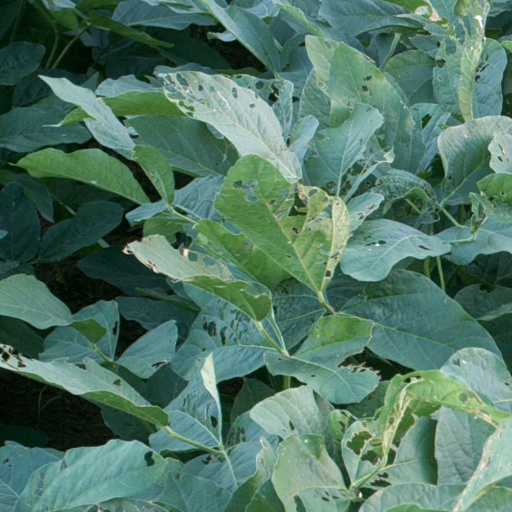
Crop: soybean